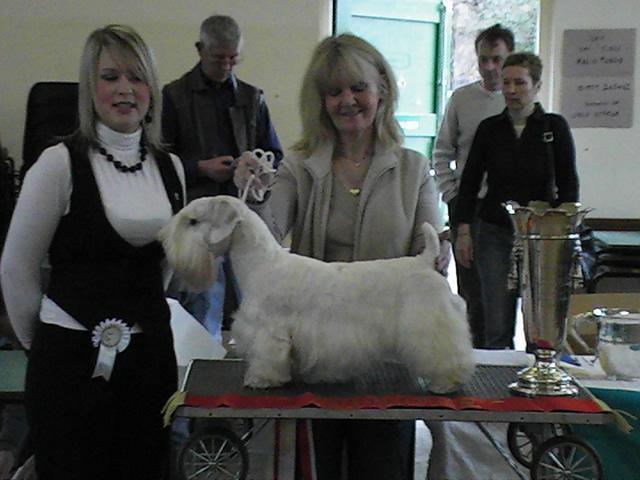
Sealyham_terrier